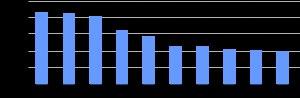
Le césium 137, noté ¹³⁷Cs, est l'un des 40 isotopes du césium connus, élément qui a le plus grand nombre d'isotopes après le francium.